Energy in Germany

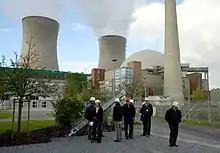
Grafenrheinfeld Power Plant

Coal is the second-largest source of electricity in Germany. , around 24% of the electricity in the country is generated from coal. This was down from 2013, when coal made up about 45% of Germany's electricity production (19% from hard coal and 26% from lignite). Nonetheless, in the first half of 2021, coal was the largest source of electricity in the country.